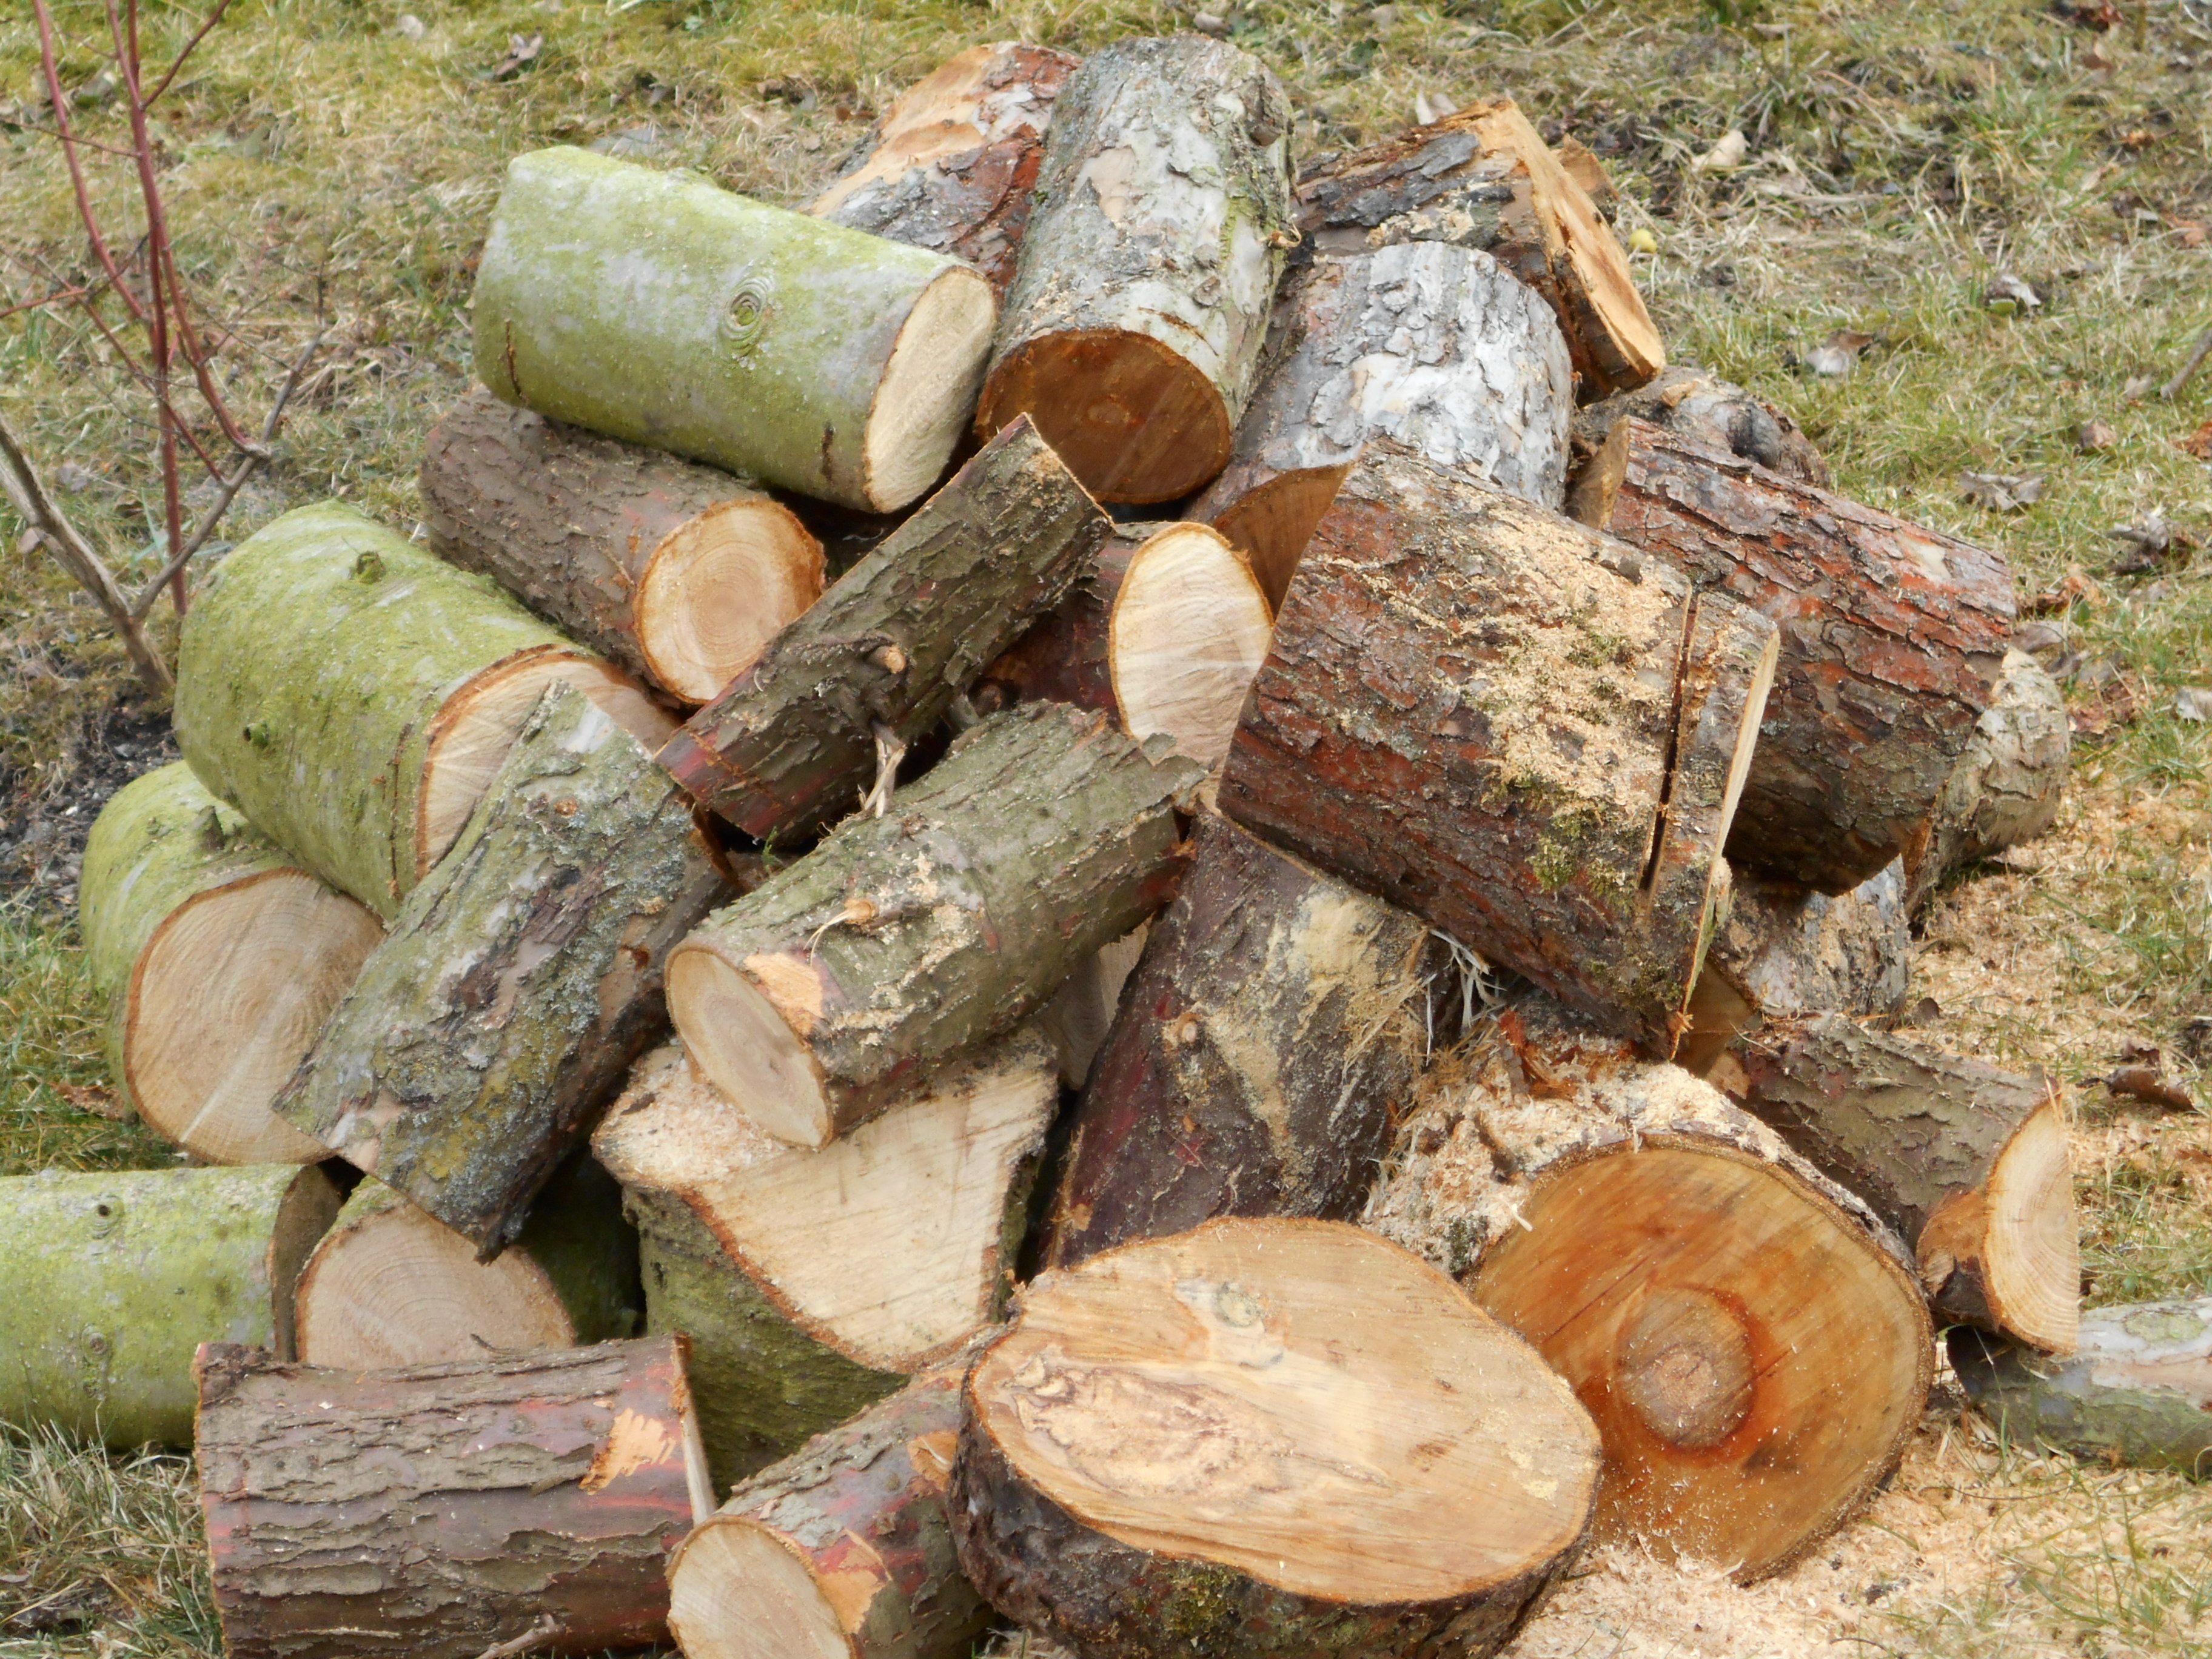
tree, rock, wood, trunk, stone wall, firewood, lumber, material, geology, boulder, logging, like, sawed off, holzstapel, wood chopping, woody plant